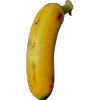
Label: banana_lady_finger